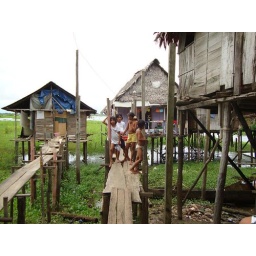
houses on the river in a poor areapalafitas